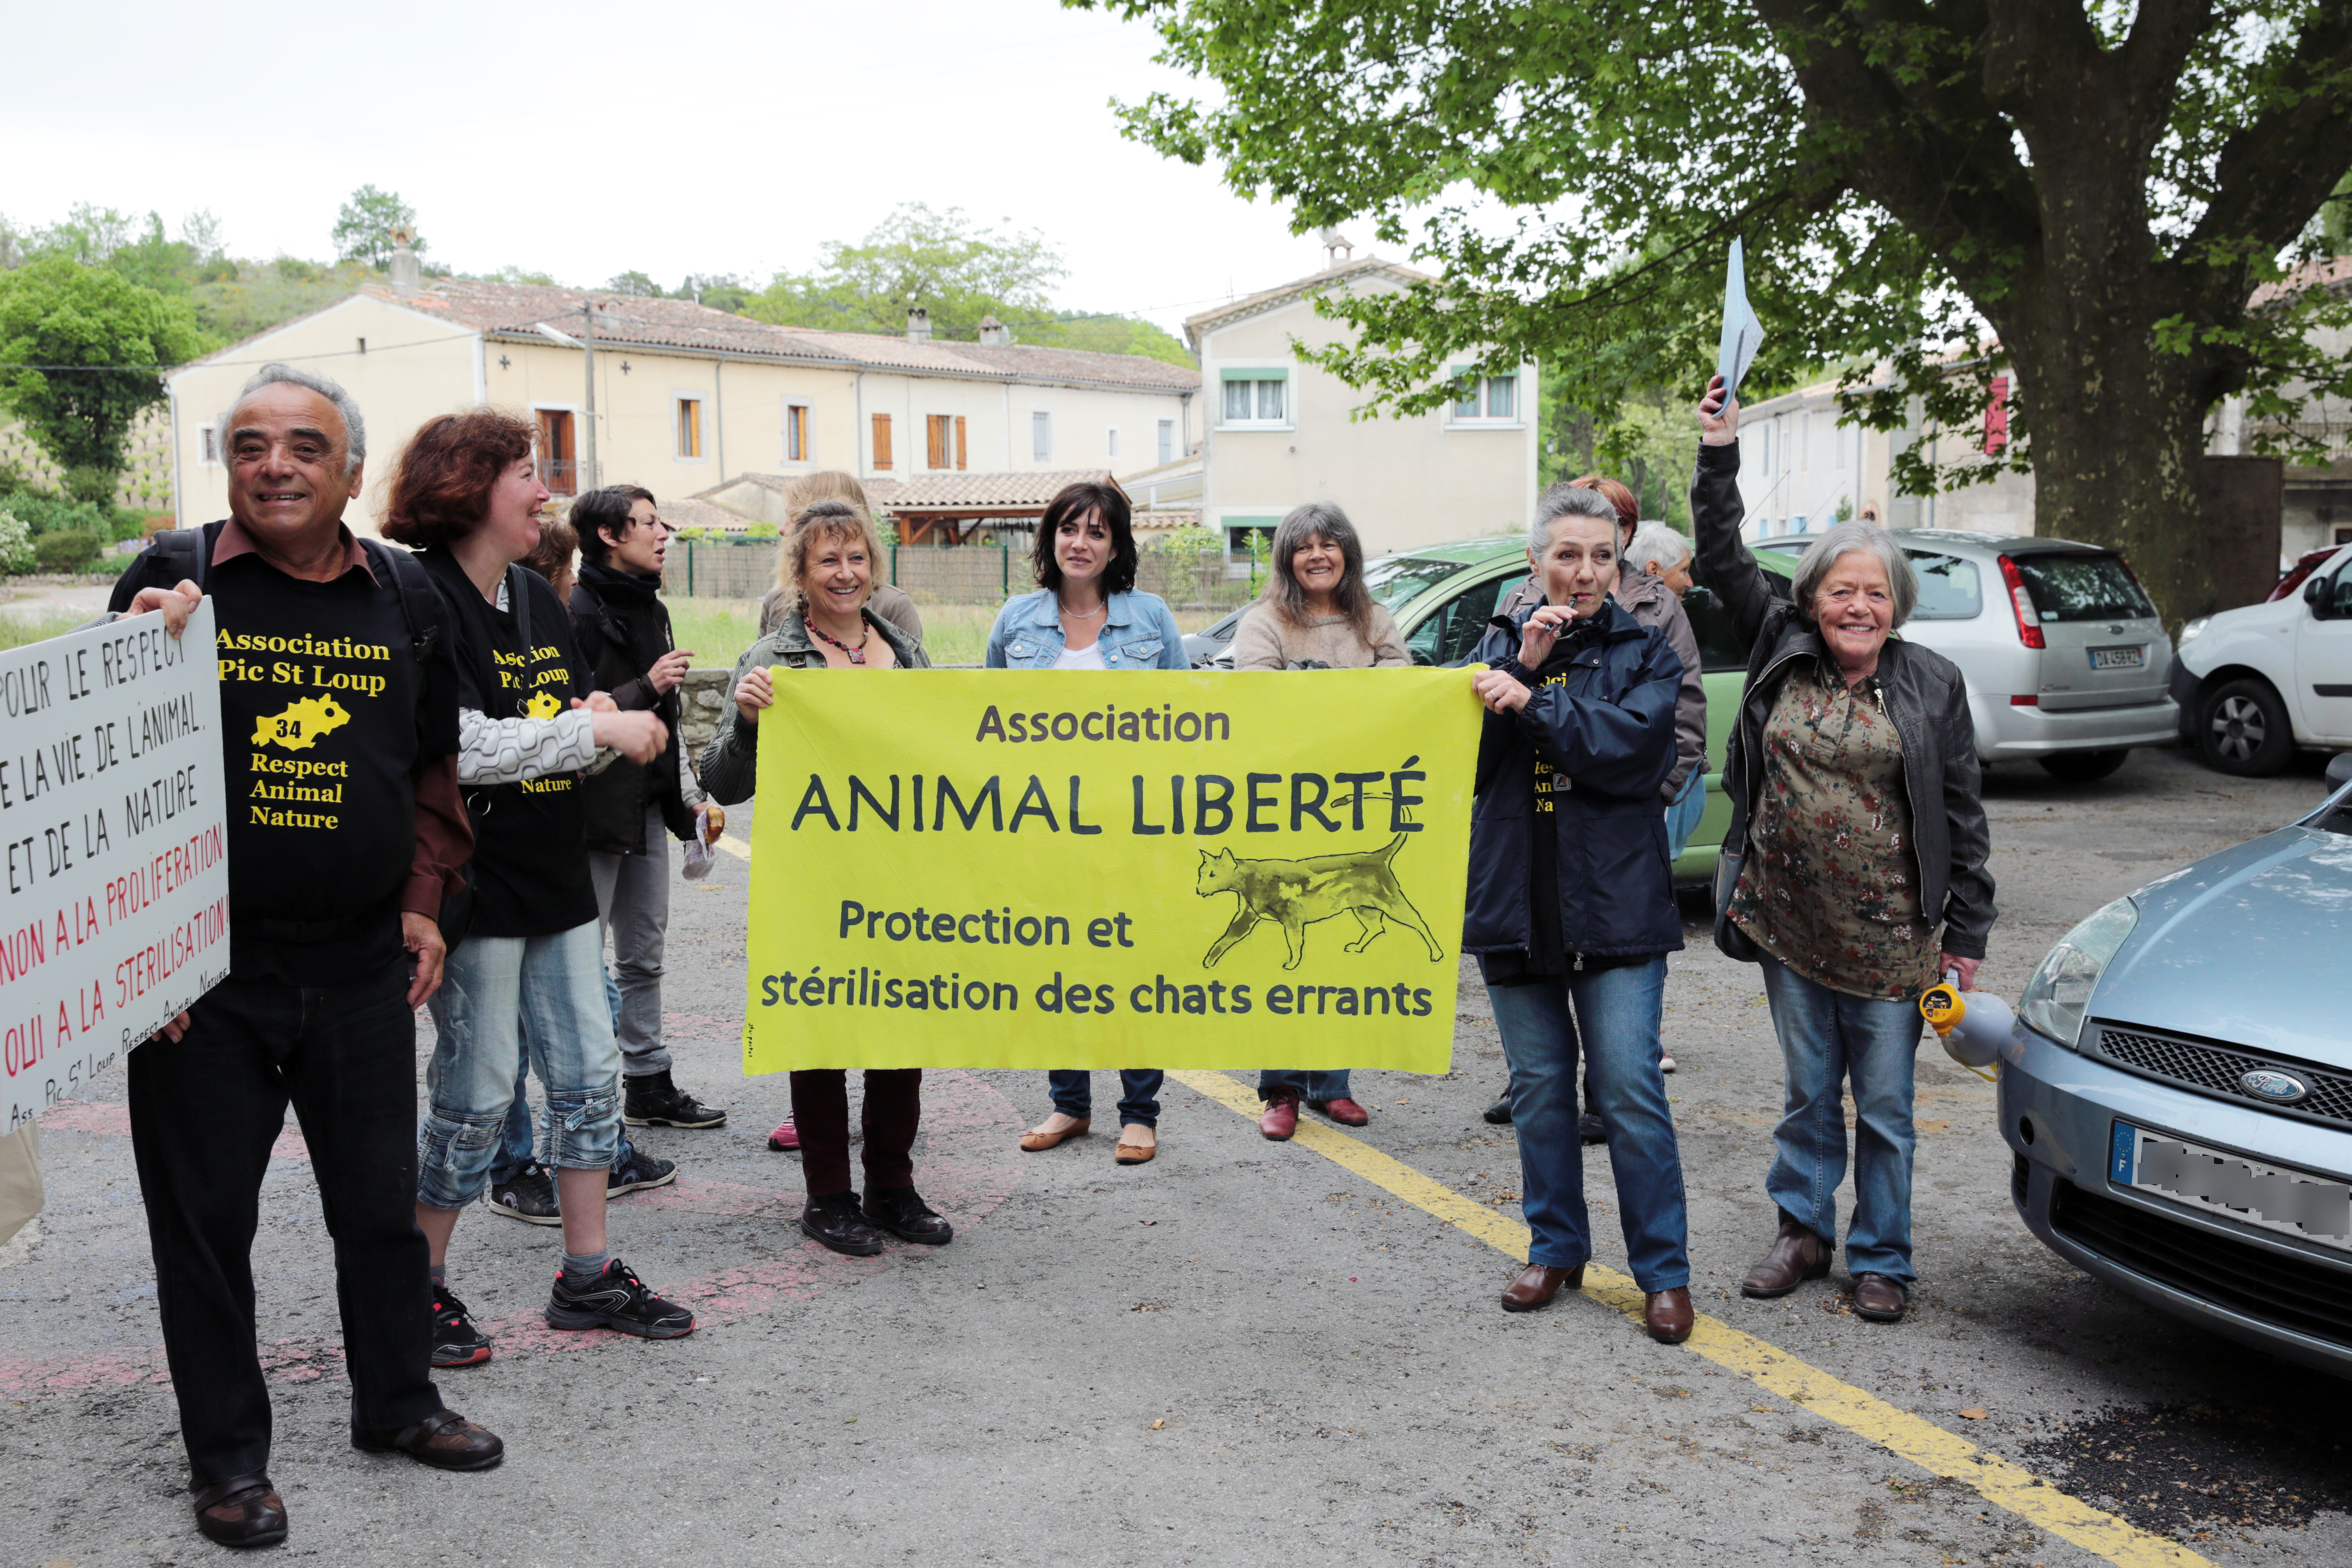
pedestrian, france, europe, community, canon, southfrance, sdfrankreich, zuidfrankrijk, languedocroussillon, hrault, protectionanimale, protectionfline, lus, demonstration, associations, citoyens, protestation, dchatisation, mairies, capturesdechats, gestiondeschatslibres, socitdecaptures, protest